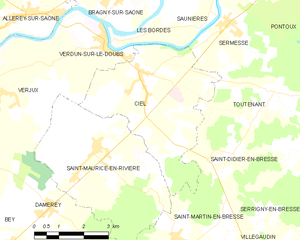
Carte des communes françaises